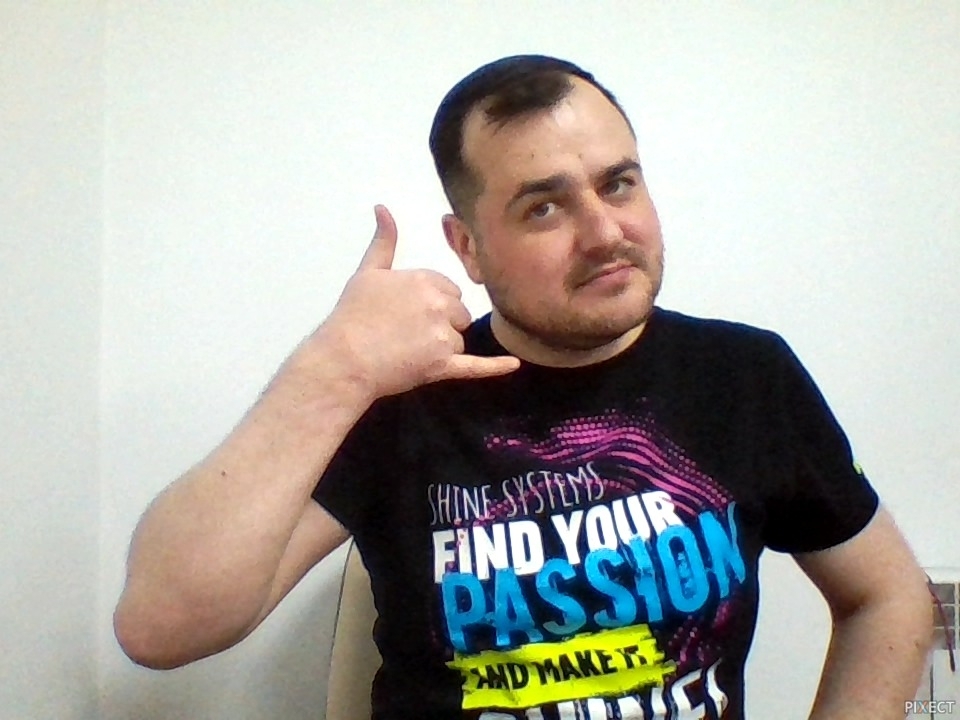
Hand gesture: call